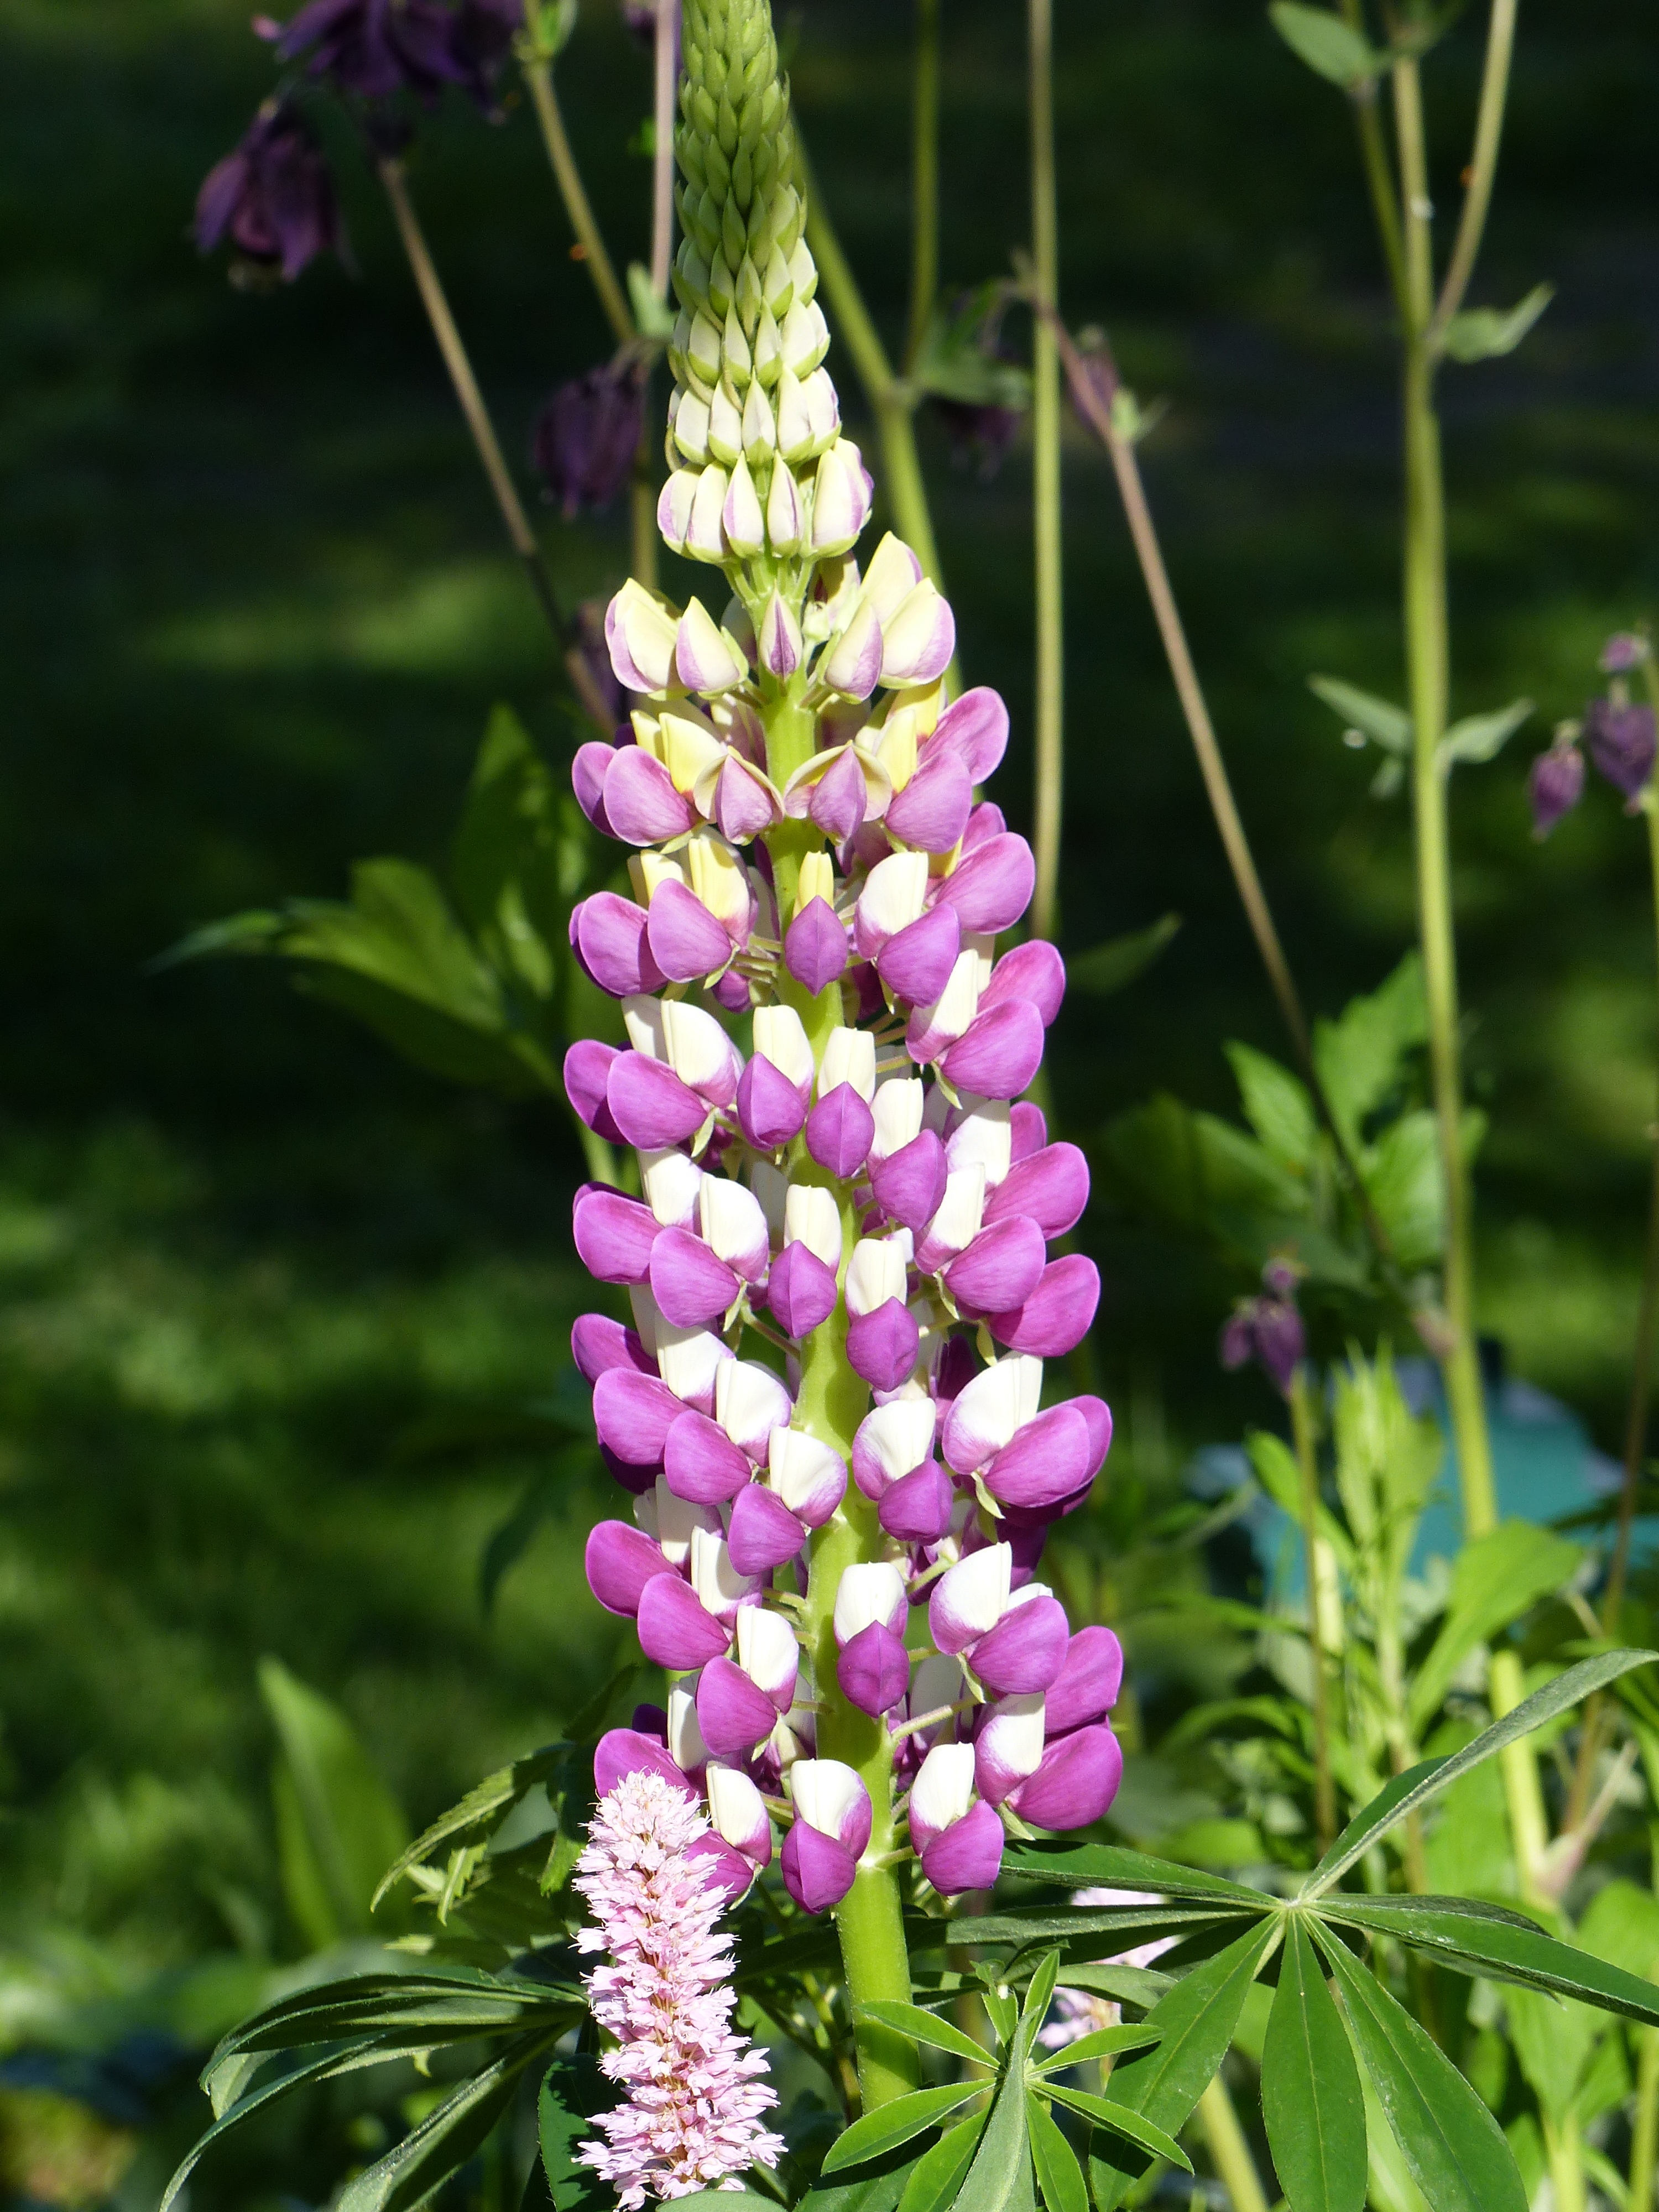
plant, leaf, flower, summer, botany, garden, flora, wildflower, colors, digitalis, lupin, flowering plant, land plant, dactylorhiza praetermissa